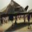
Label: airplane